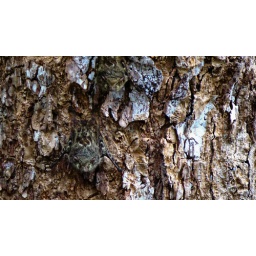
With great camouflage, these fruit bats hold onto the undersides of trees over rivers during the day.